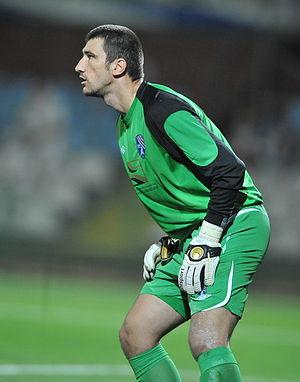
Damir Kahriman, né le 19 novembre 1984 à Titovo Užice en Yougoslavie, est un footballeur serbe, évoluant au poste de gardien de but à l'Étoile rouge de Belgrade et en équipe de Serbie.